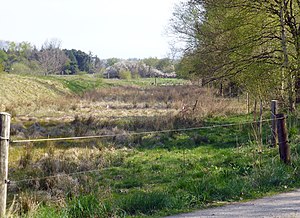
Christian III's kanal
Christian IIIs kanal set mod øst ved Fladbro
Christian IIIs kanal er en 5.400 m lang og 4-5 m bred kanal, der forbinder den opstemmede Nørreå med voldgravene omkring Randers. Kanalen tager sin begyndelse ved Fladbro vest for Randers
Christian IIIs kanal var en 5.400 m lang og 4-5 m bred kanal, der i 15- 1600-tallet forbandt den dengang opstemmede Nørreå, med voldgravene omkring Randers. Kanalen tager sin begyndelse ved Fladbro vest for Randers. Kanalen er i dag tørlagt, selv om bunden ligger ca. 1 m under terrænniveau. Kanalen blev anlagt kort efter Grevens Fejde i 1534-36, hvor man havde oplevet, at befæstningen af Randers ikke var tilfredsstillende, – mest fordi voldgravene blev forsynet fra kilder og småbække nord for byen, som ikke gav tilstrækkeligt vand. Kanalen skulle derfor sikre, at voldgravene altid stod vandfyldte.